Maysville School

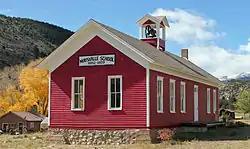
Schoolhouse in 2011

The Maysville School in Maysville, Colorado, also known as the Maysville Schoolhouse, is a schoolhouse built in 1912. It was listed on the National Register of Historic Places in 1999.